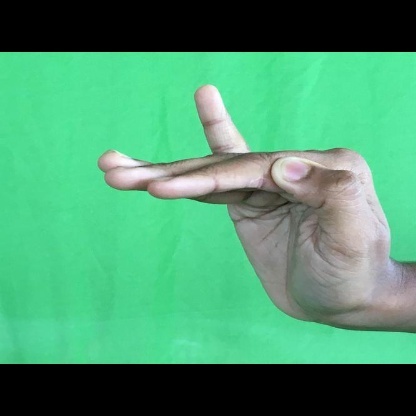
Mudra: Hamsapaksha